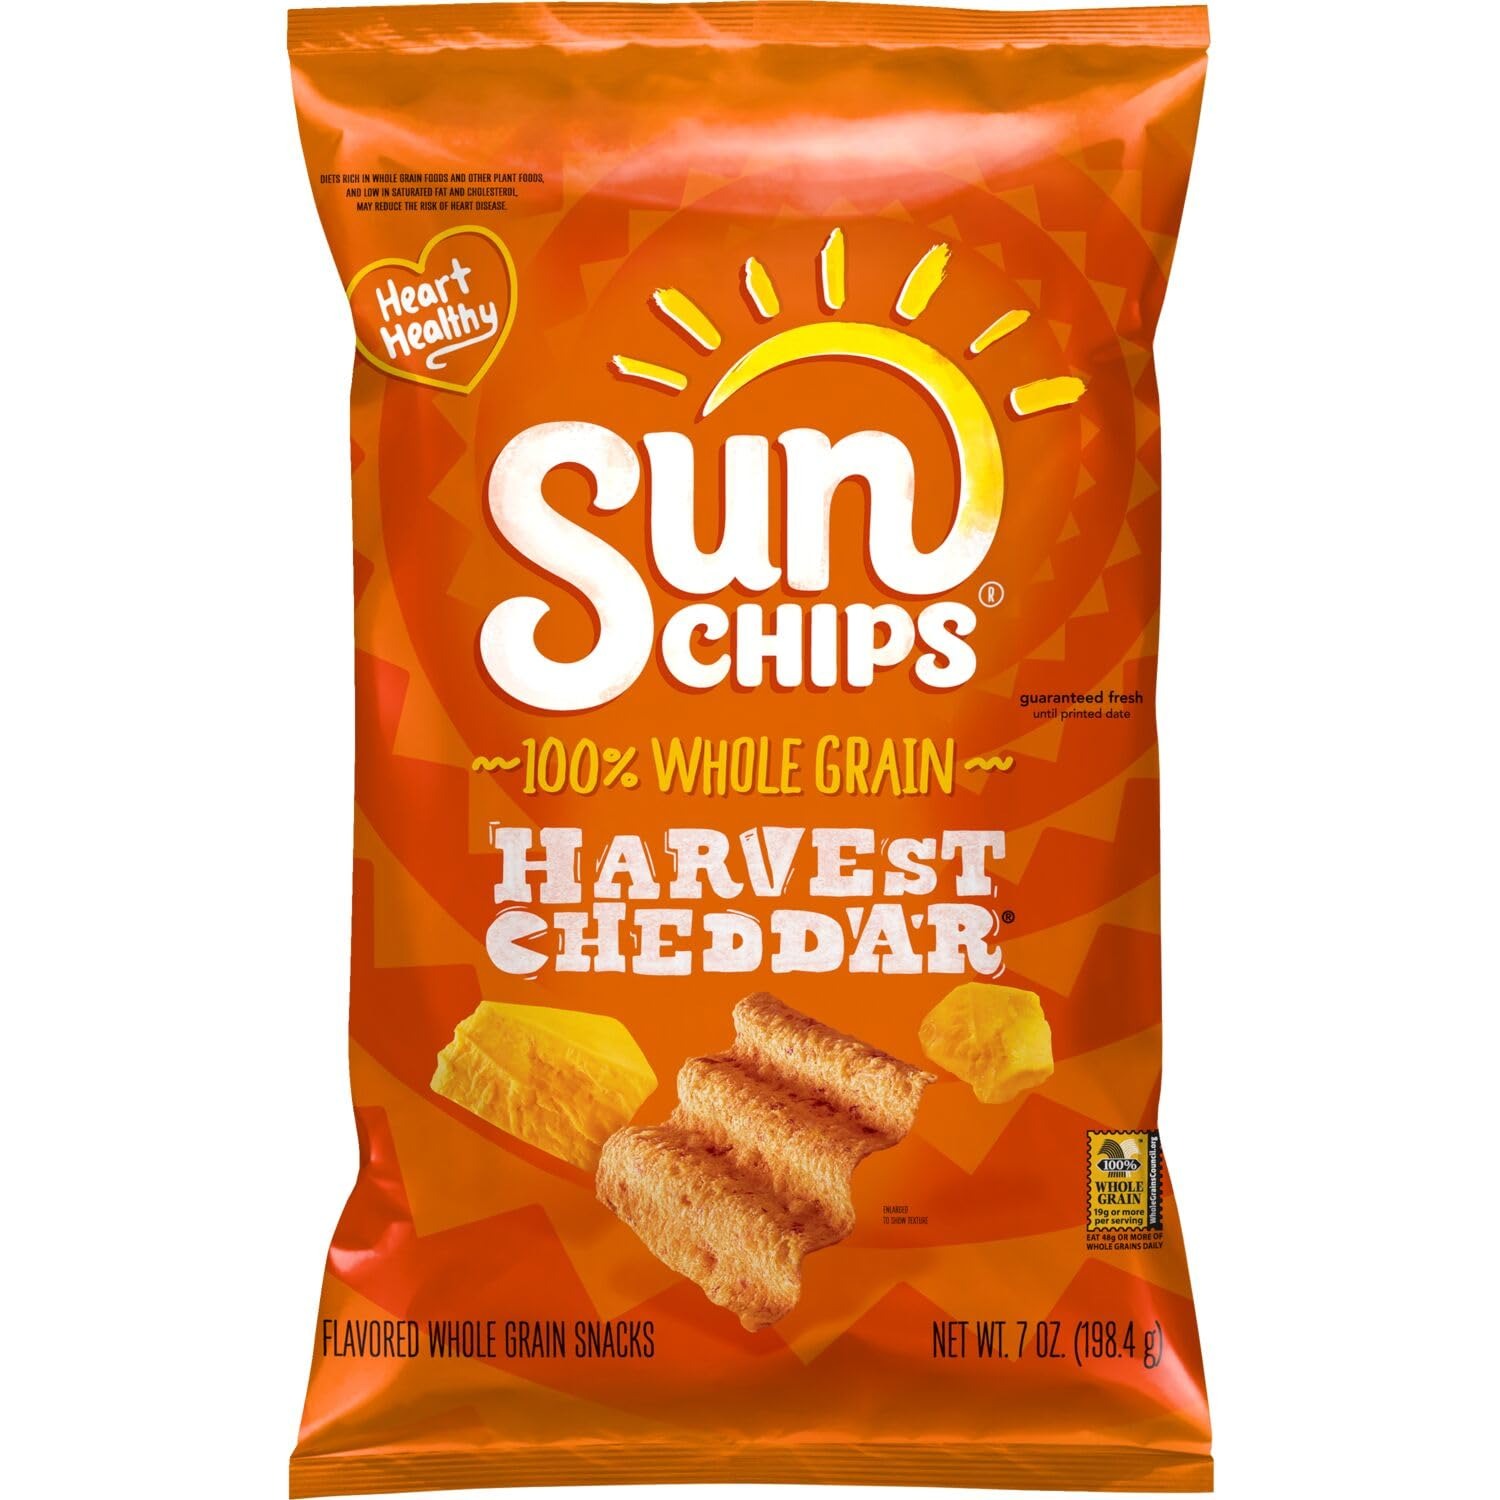
Item Name: Sunchips Multigrain Snacks Harvest Cheddar, 7 Oz
Bullet Point 1: 7.0 oz. bag of SUNCHIPS HARVEST CHEDDAR Flavored WholegrainMultigrain Snacks
Bullet Point 2: Delicious, whole grain snacks flavored with real cheddar cheese
Bullet Point 3: Great snack bag for the pantry.No Artificial Flavors
Bullet Point 4: Contains 21g of Whole Grain per 1 oz. serving. Eat 48g or more of whole grains daily
Value: 7.0
Unit: Ounce

Price: 4.79